List of birds of Albania

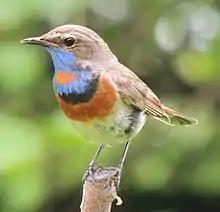

Larks are small terrestrial birds with often extravagant songs and display flights. Most larks are fairly dull in appearance. Their food is insects and seeds.